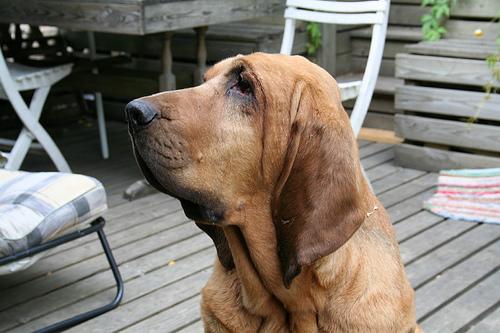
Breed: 207-n000044-bloodhound